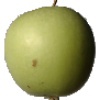
Label: Apple Granny Smith 1